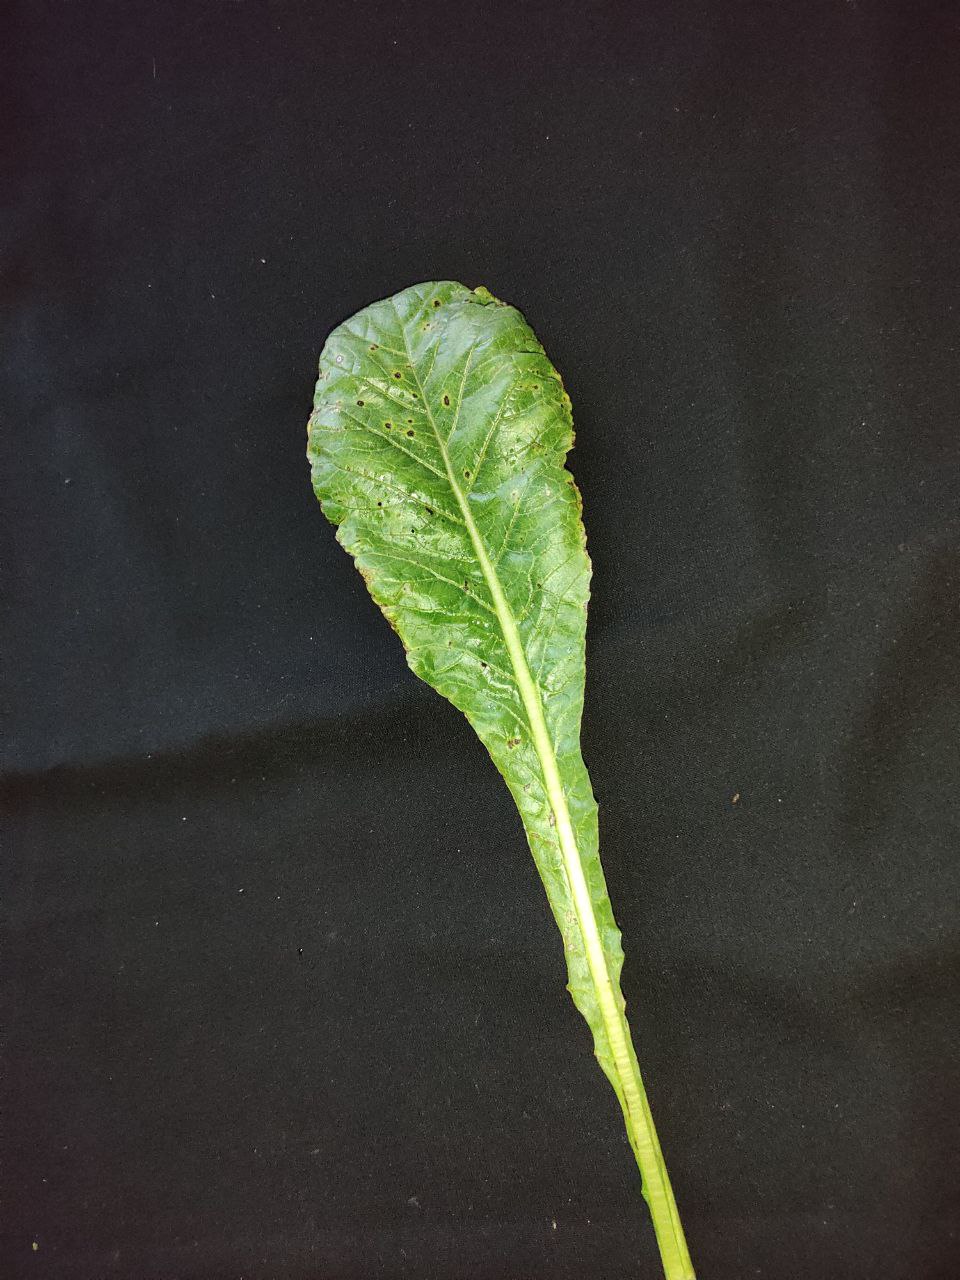
Label: Black leaf spot